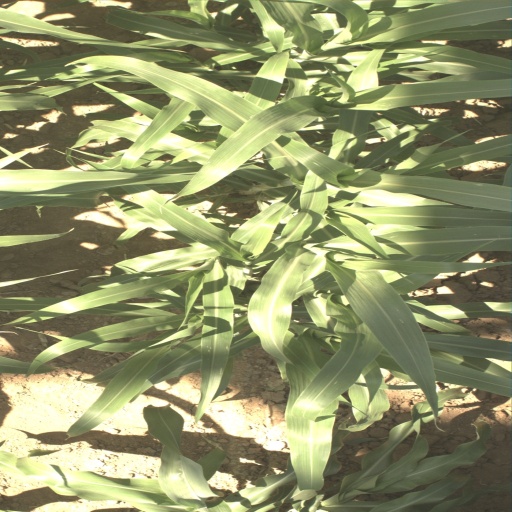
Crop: sorghum